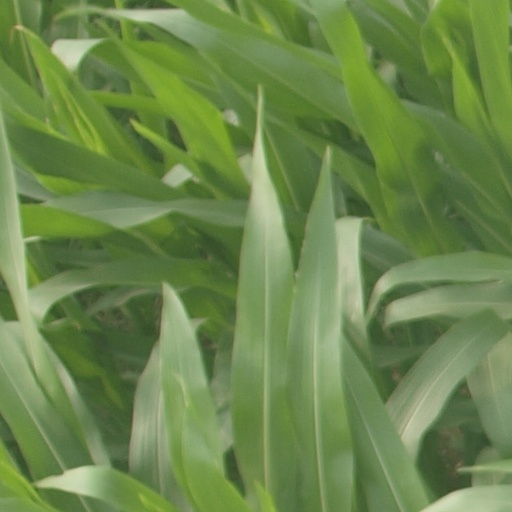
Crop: maize; corn